Wildfire

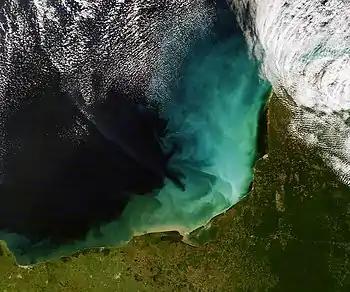
Sediment off the Yucatán Peninsula

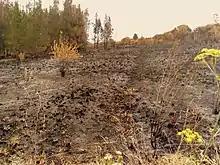
Charred shrubland in suburban Sydney (2019–20 Australian bushfires).

Most of Earth's weather and air pollution resides in the troposphere, the part of the atmosphere that extends from the surface of the planet to a height of about . The vertical lift of a severe thunderstorm or pyrocumulonimbus can be enhanced in the area of a large wildfire, which can propel smoke, soot (black carbon), and other particulate matter as high as the lower stratosphere. Previously, prevailing scientific theory held that most particles in the stratosphere came from volcanoes, but smoke and other wildfire emissions have been detected from the lower stratosphere. Pyrocumulus clouds can reach over wildfires. Satellite observation of smoke plumes from wildfires revealed that the plumes could be traced intact for distances exceeding . Computer-aided models such as CALPUFF may help predict the size and direction of wildfire-generated smoke plumes by using atmospheric dispersion modeling.